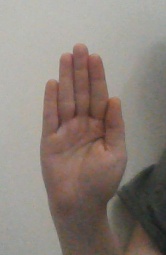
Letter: seen